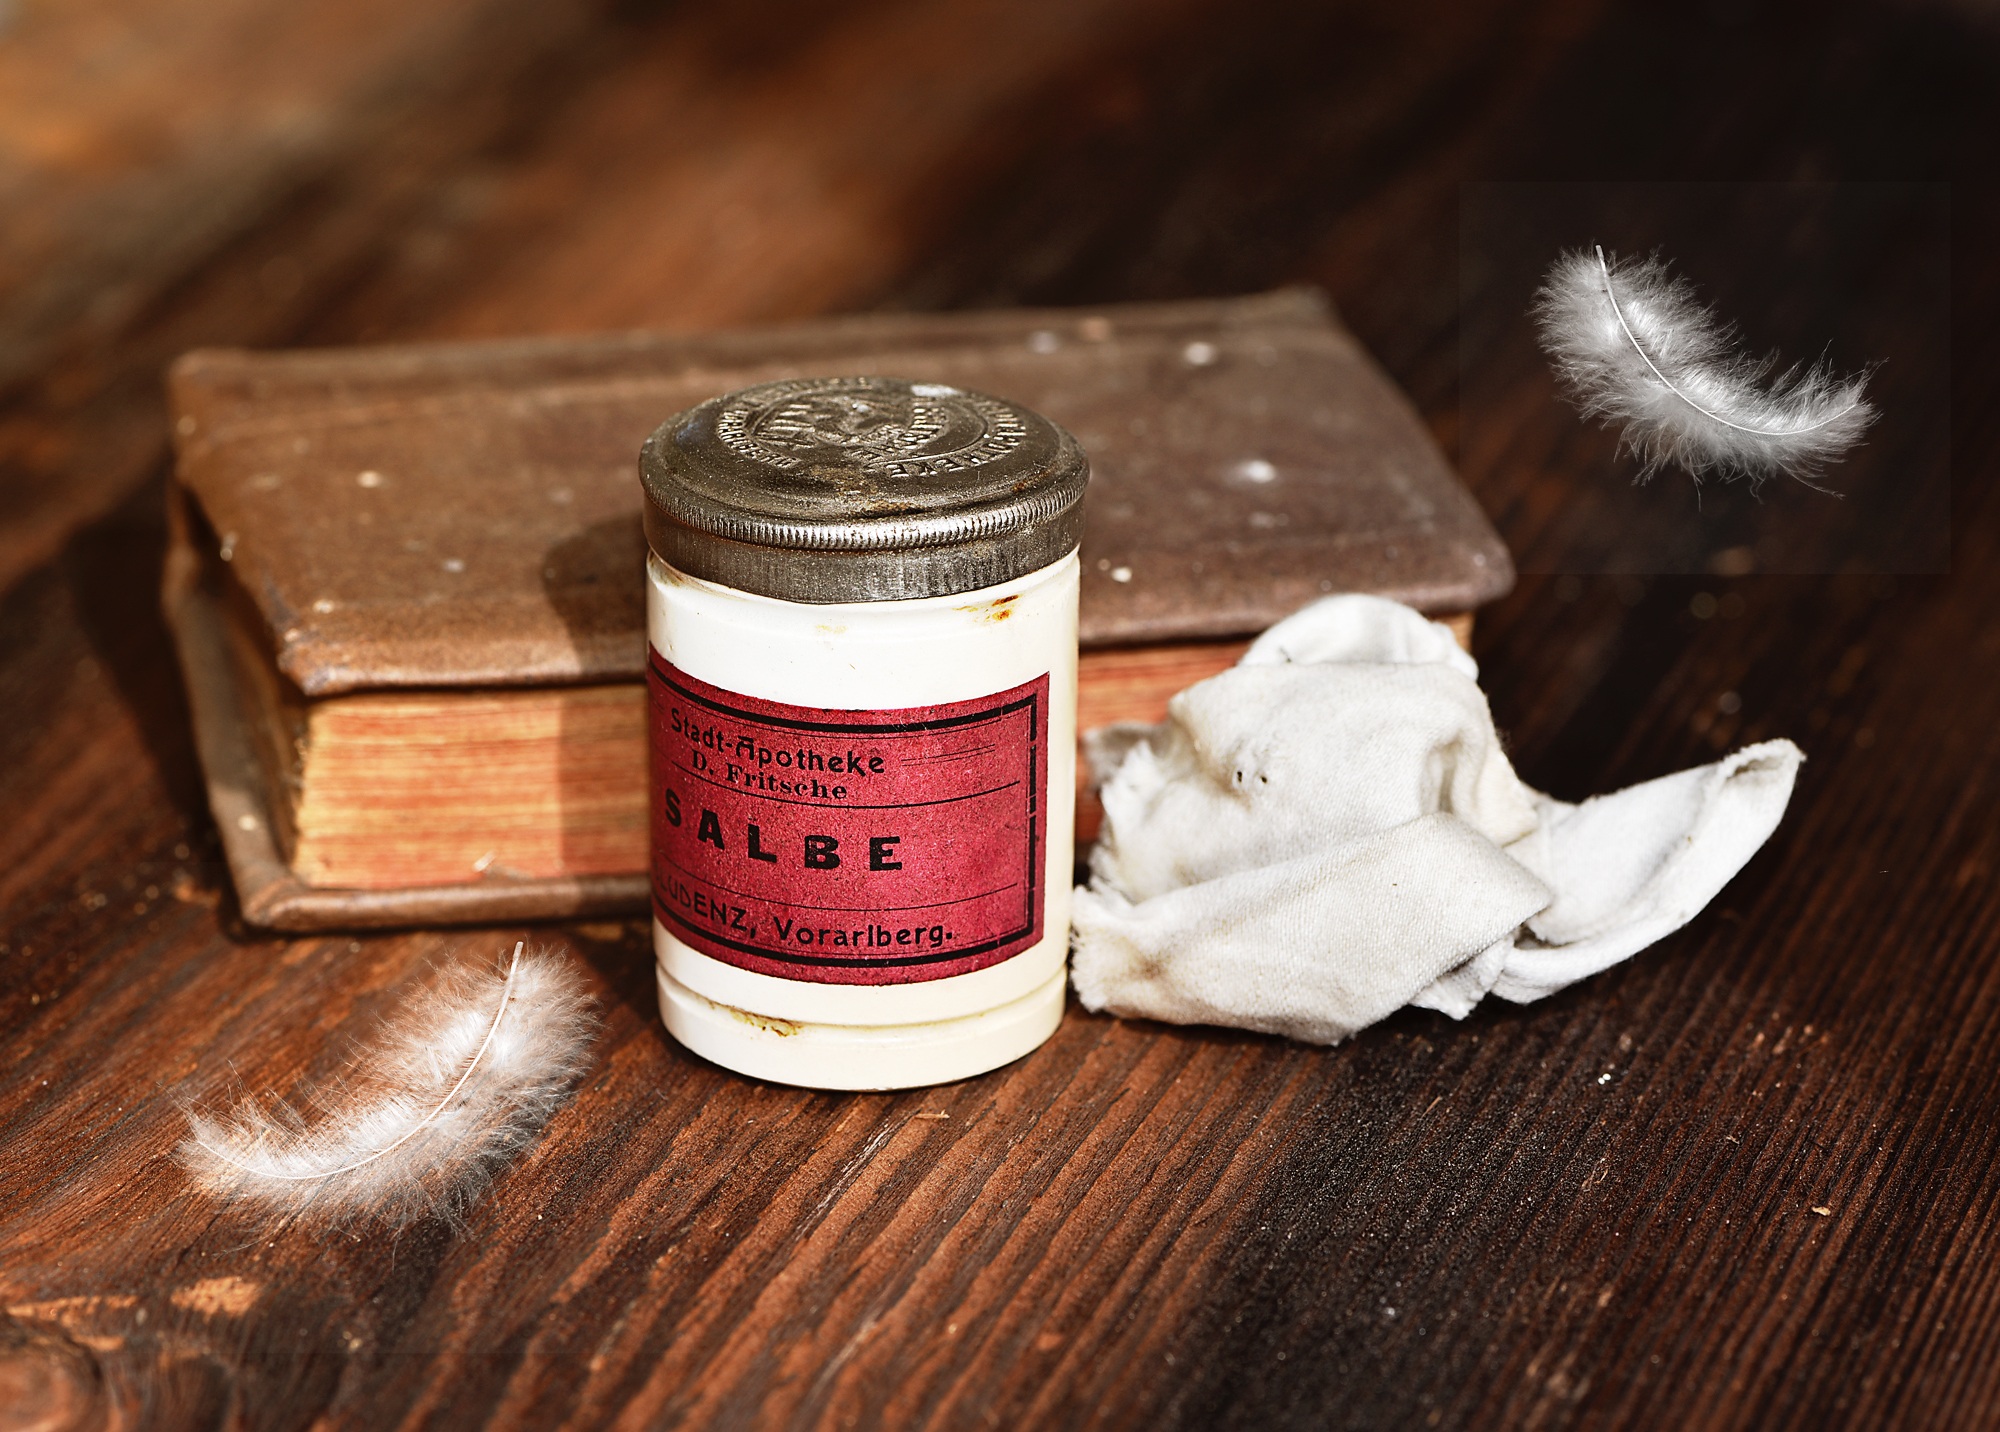
book, wood, antique, old, food, ointment, cloth, close, lighting, feather, old book, storage, container, medical, used, flavor